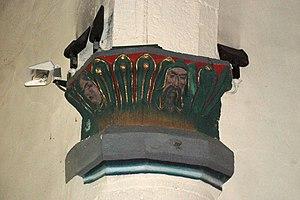
Belgique - Wallonie - Église Saints-Hermès-et-Alexandre de Theux
L'église Saints-Hermès-et-Alexandre est un édifice religieux catholique de style roman situé sur le territoire de la commune belge de Theux, en province de Liège.